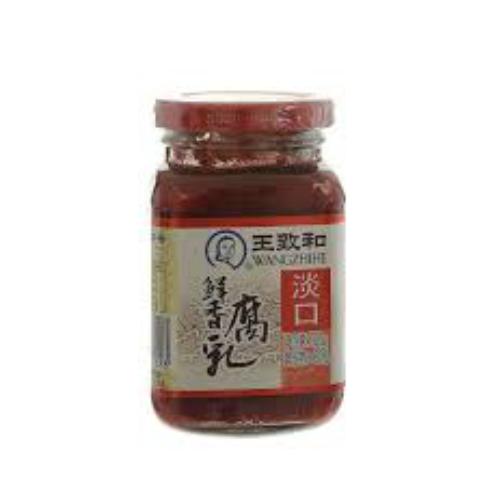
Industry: Food